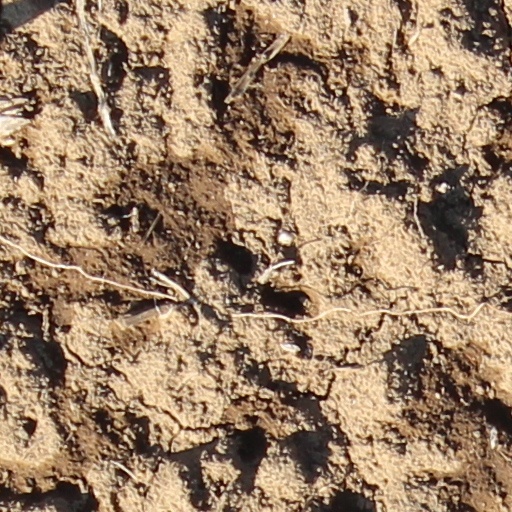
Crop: wheat